Waldkirch

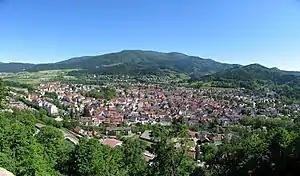
Waldkirch from Kastelburg in spring...

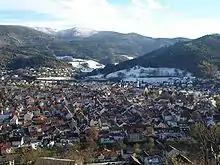
...and in winter, with the Kandel mountain in the background

The town lays by the Elz River, in the south-western part of the Black Forest. The neighbouring municipalities in the Elz valley are Freiamt, Gutach im Breisgau and Simonswald, in the south-eastern branch of the Simonswälder valley. The district is bordered by Sankt Peter, Glottertal, Denzlingen and Sexau. Waldkirch is located directly at the foot of the Kandel mountain, which is 1241 m high. The lowest point of Waldkirch is 243 m high, the difference in altitude in the district is 998 m.